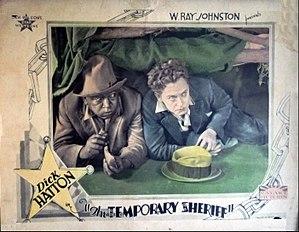
Rayart Pictures est une des premières sociétés de production et de distribution opérant indépendamment des principaux studios d'Hollywood à la fin de la période du muet et au début du parlant. Elle a été créée par W. Ray Johnston en 1924 et, comme d'autres studios de Poverty Row, elle se trouvait à Gower Street à Hollywood.